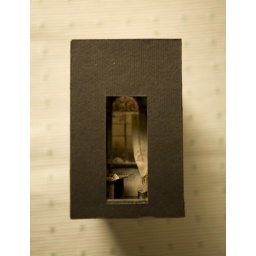
Model home in the box